Nova Scotia Archives

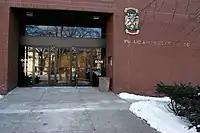
Entrance to the new archives building on Robie Street

The Nova Scotia Archives continues to digitize large parts of its collections for viewing on their website. Their website contains approximately 70 virtual exhibits and databases, and features thousands of archival photos and documents. Nova Scotia Historical Vital Statistics, the Nova Scotia Archives' genealogy website, contains birth, death, and marriage records from 1763 to 1958 with new accruals being added every year.